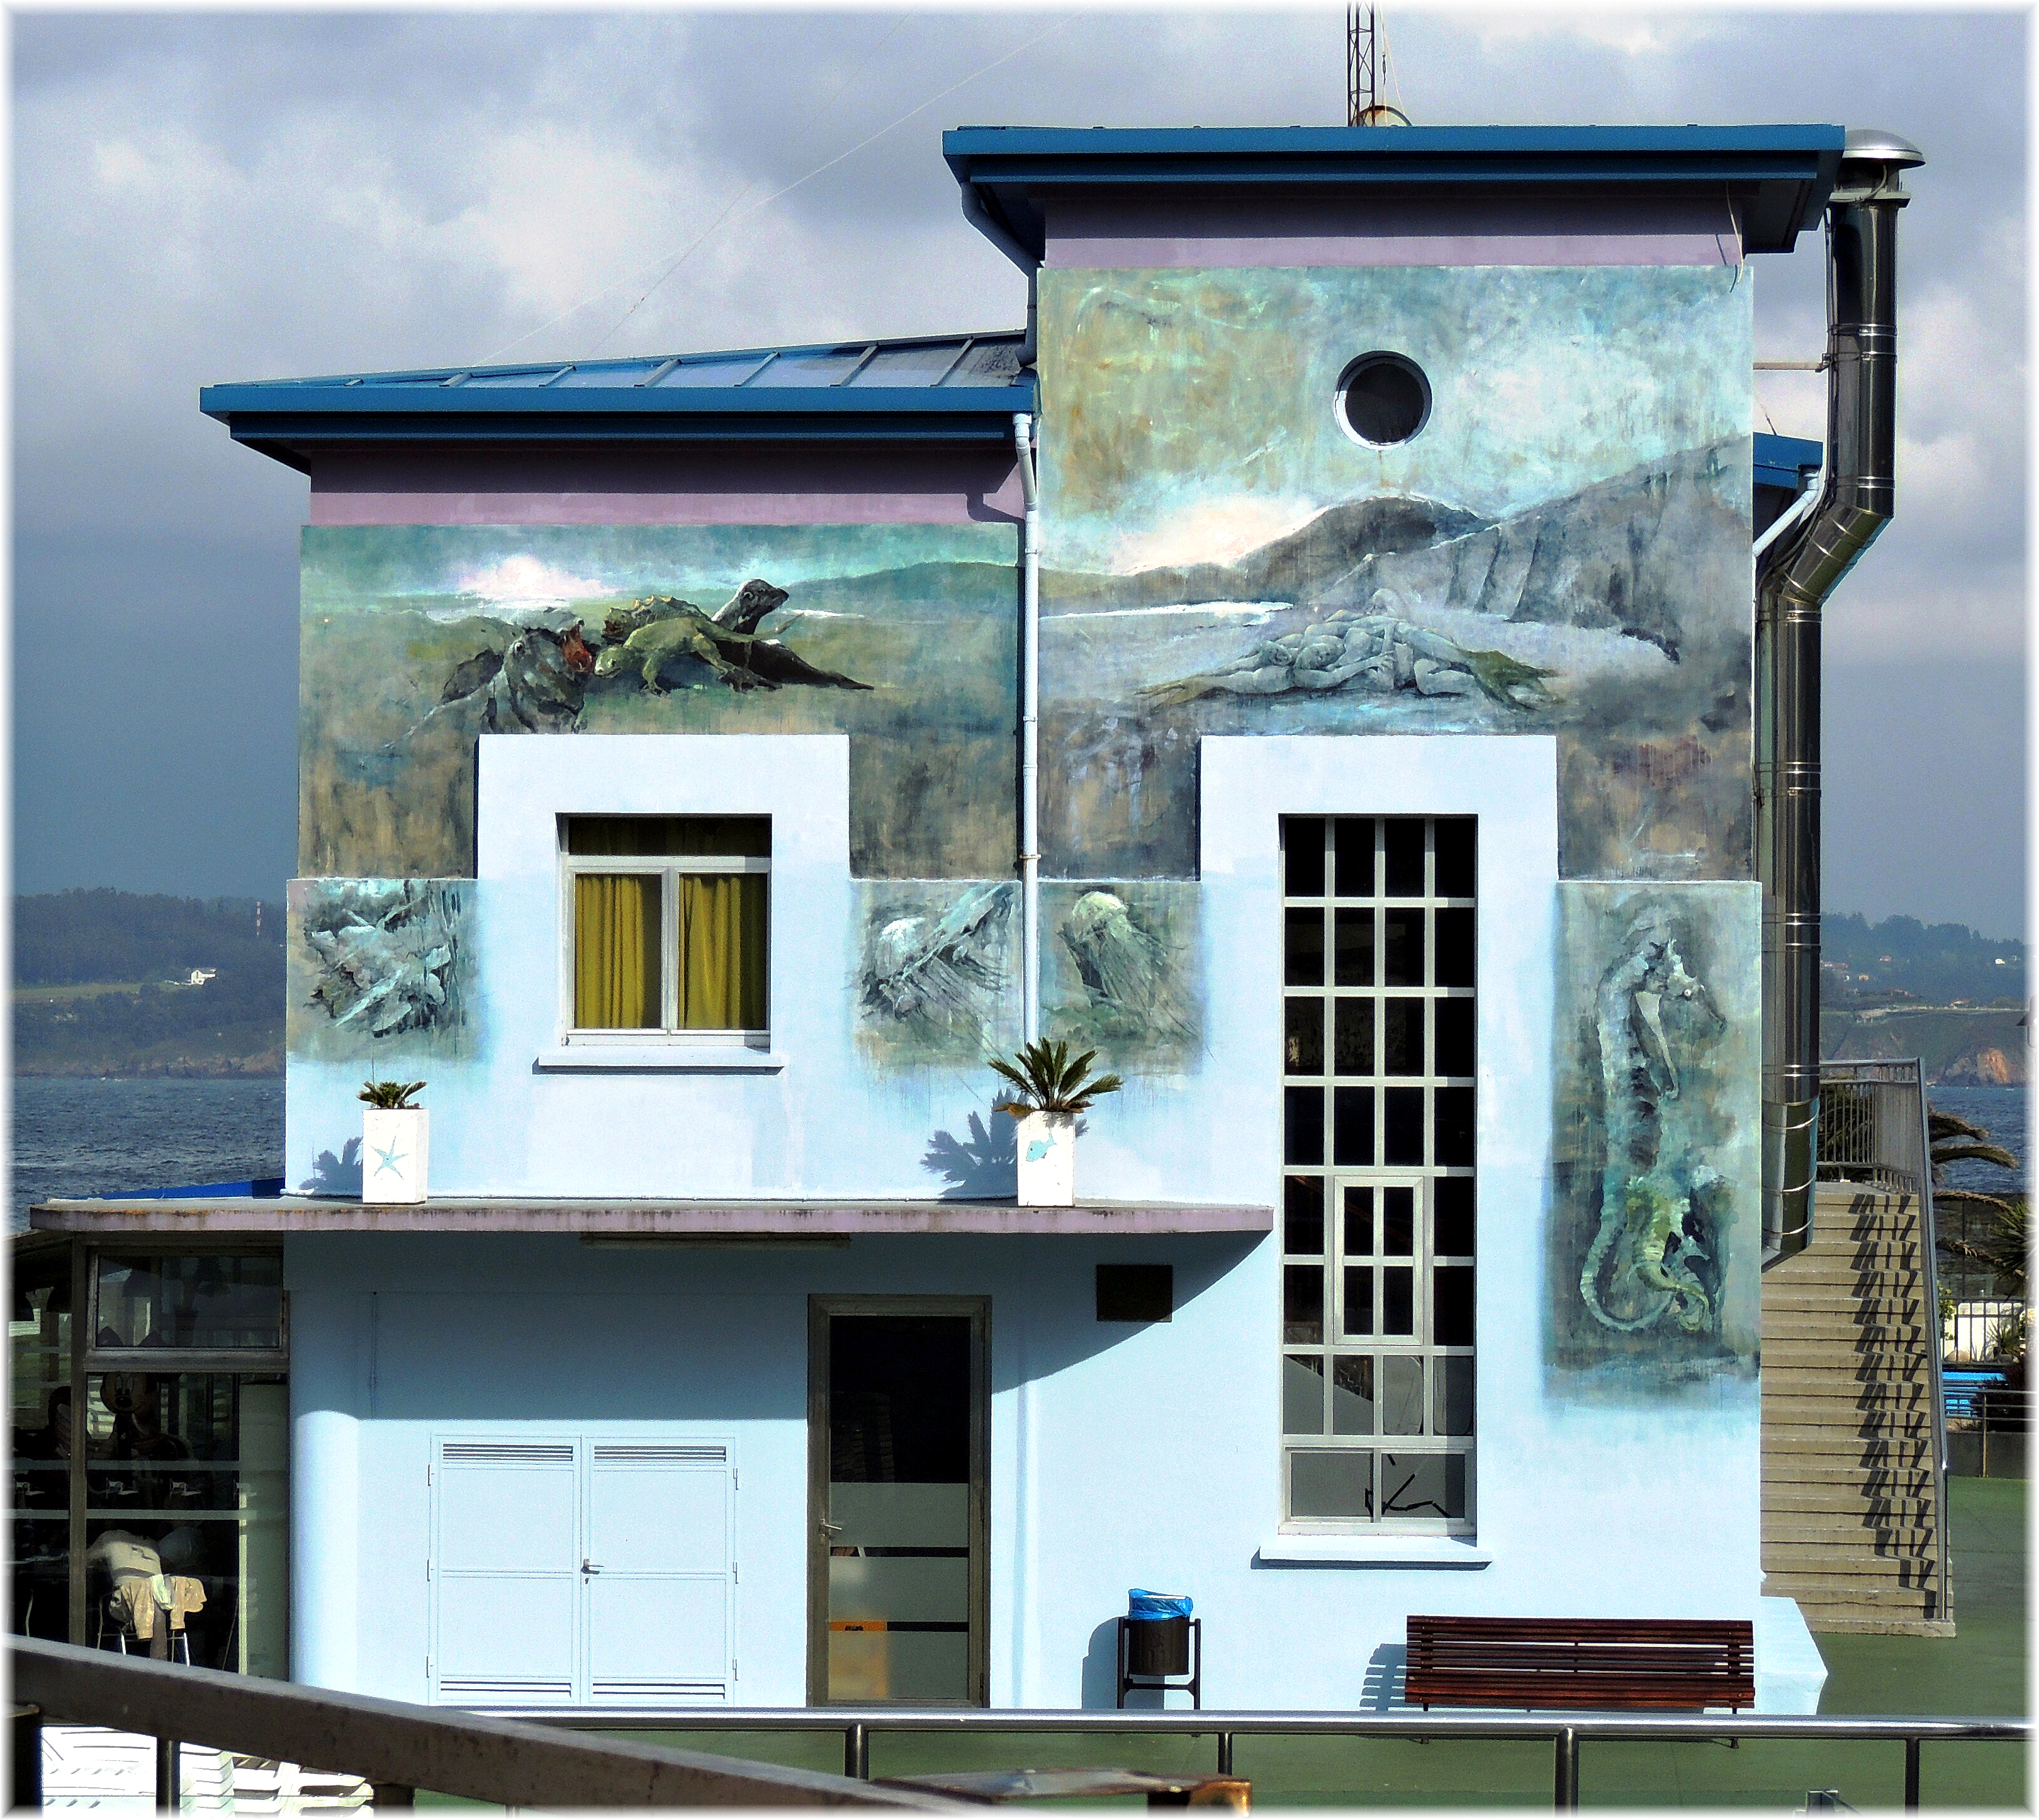
architecture, house, window, home, facade, lighting, interior design, design, condominium